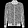
Label: Coat